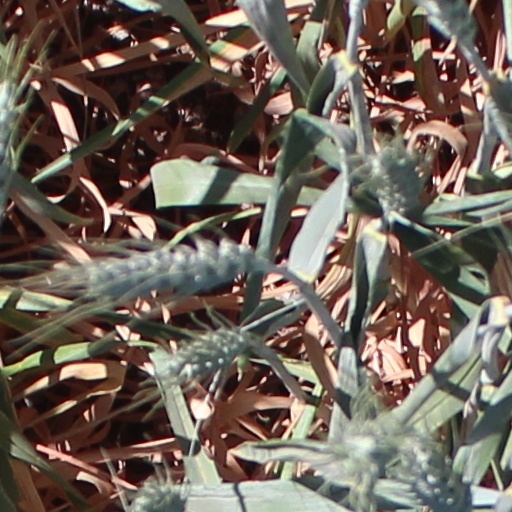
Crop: wheat